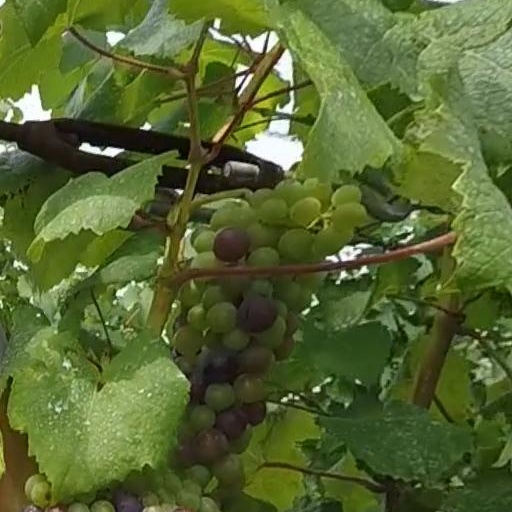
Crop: grape